Mells War Memorial

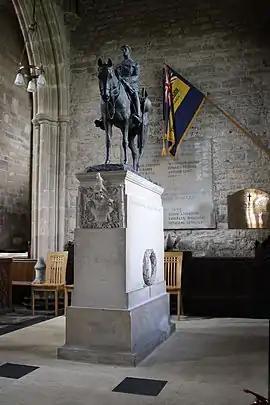
The memorial to Edward Horner in St Andrew's Church; the statue was by Alfred Munnings while Lutyens designed the plinth.

In the aftermath of the First World War, thousands of war memorials were built across Britain. Amongst the most prominent designers of memorials was architect Sir Edwin Lutyens, described by Historic England as "the leading English architect of his generation". Before the war, Lutyens established his reputation designing country houses for wealthy patrons, but from 1917 onwards, he dedicated much of his time to memorialising the casualties of the war. He went on to design the Cenotaph on Whitehall in London, which became the focus for the national Remembrance Sunday commemorations and the Thiepval Memorial to the Missing of the Somme in France, among many other memorials and cemeteries.